Landhuis Bloemhof

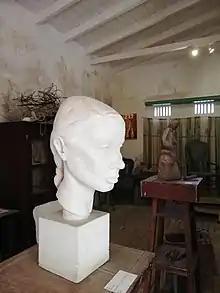
The studio of May Henriquez

Henriquez died in 1999. Landhuis Bloemhof was turned into a museum and art gallery, and is dedicated to her memory. The studio is in its original condition. The estate contains a large art collection and an extensive library. On the premises there is a large garden, a bath house, and a literary café.